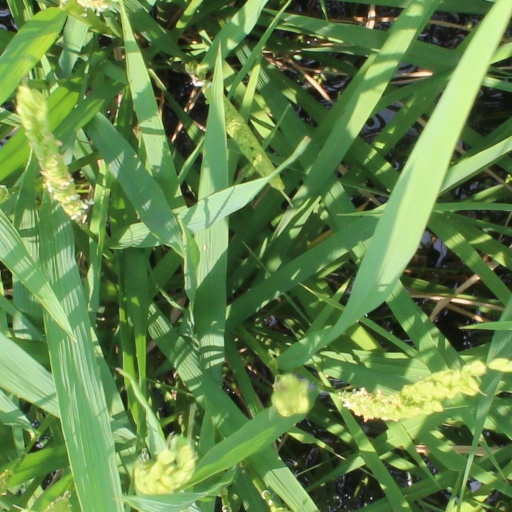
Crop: rice